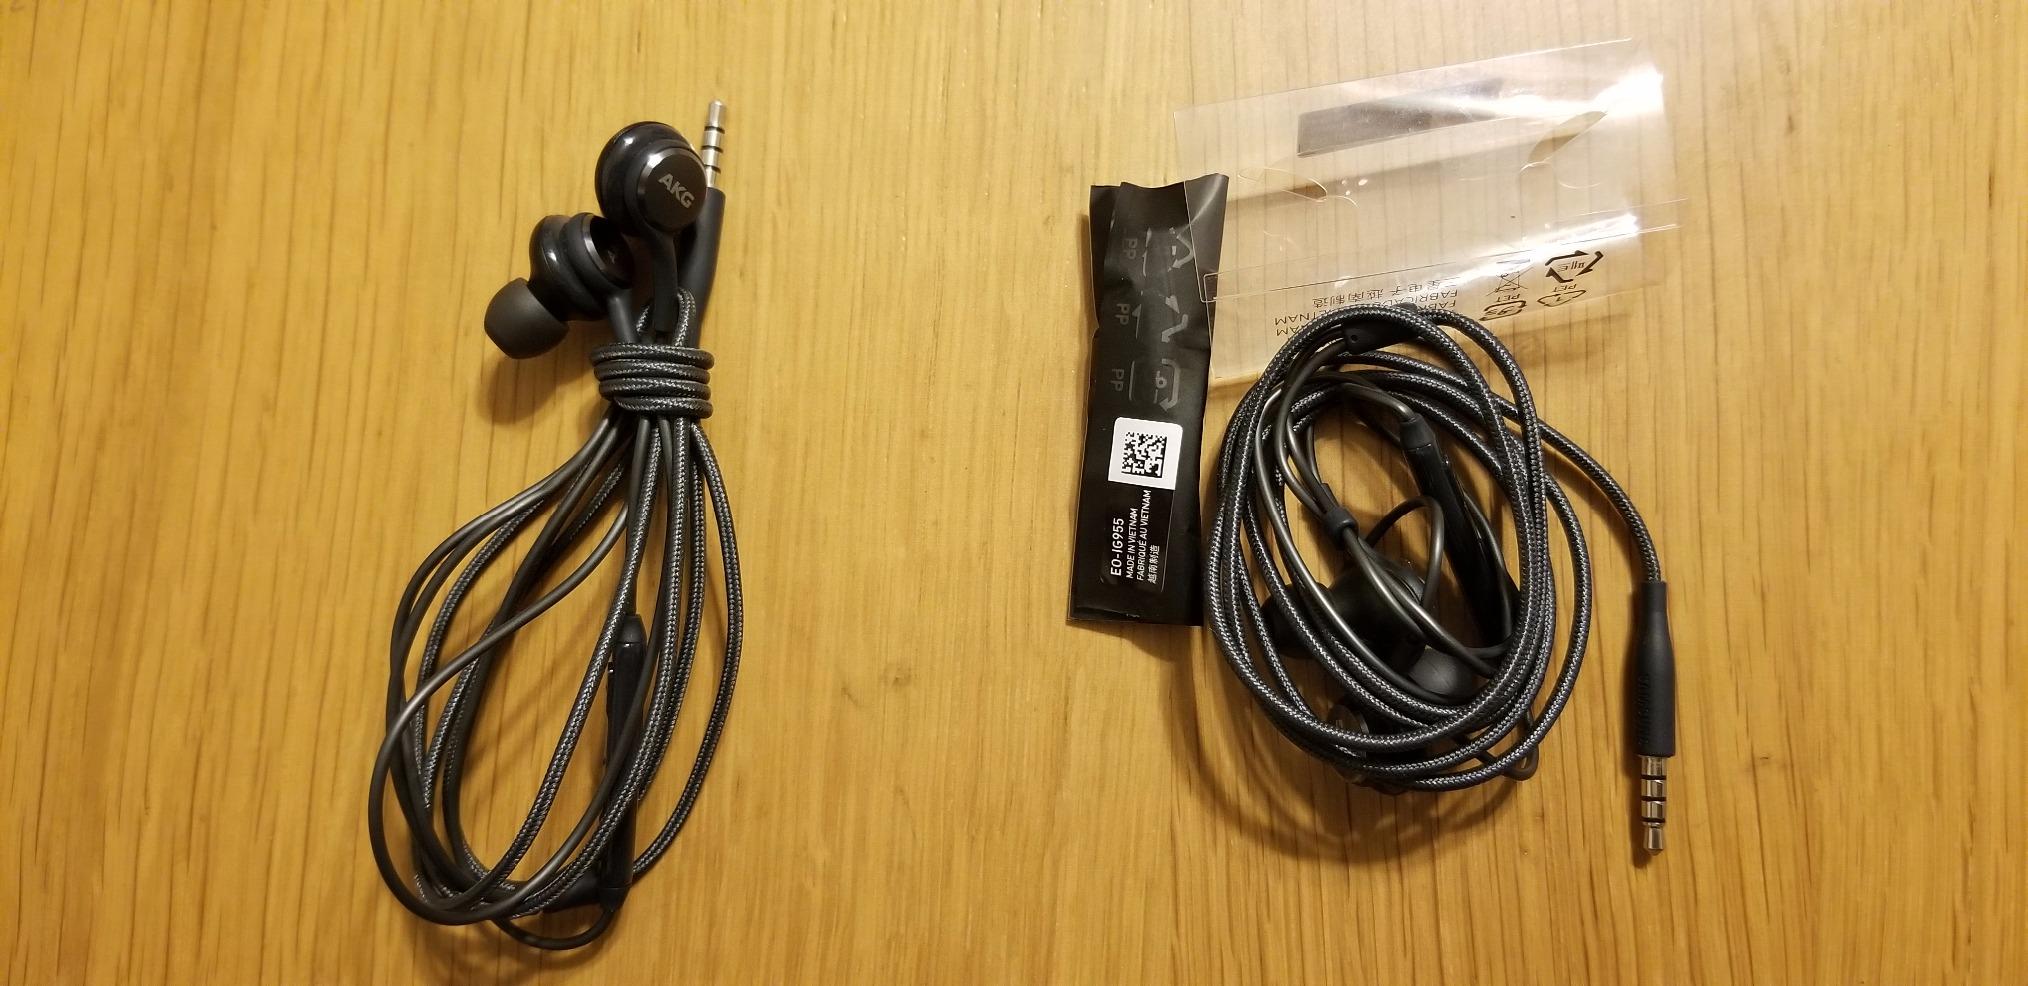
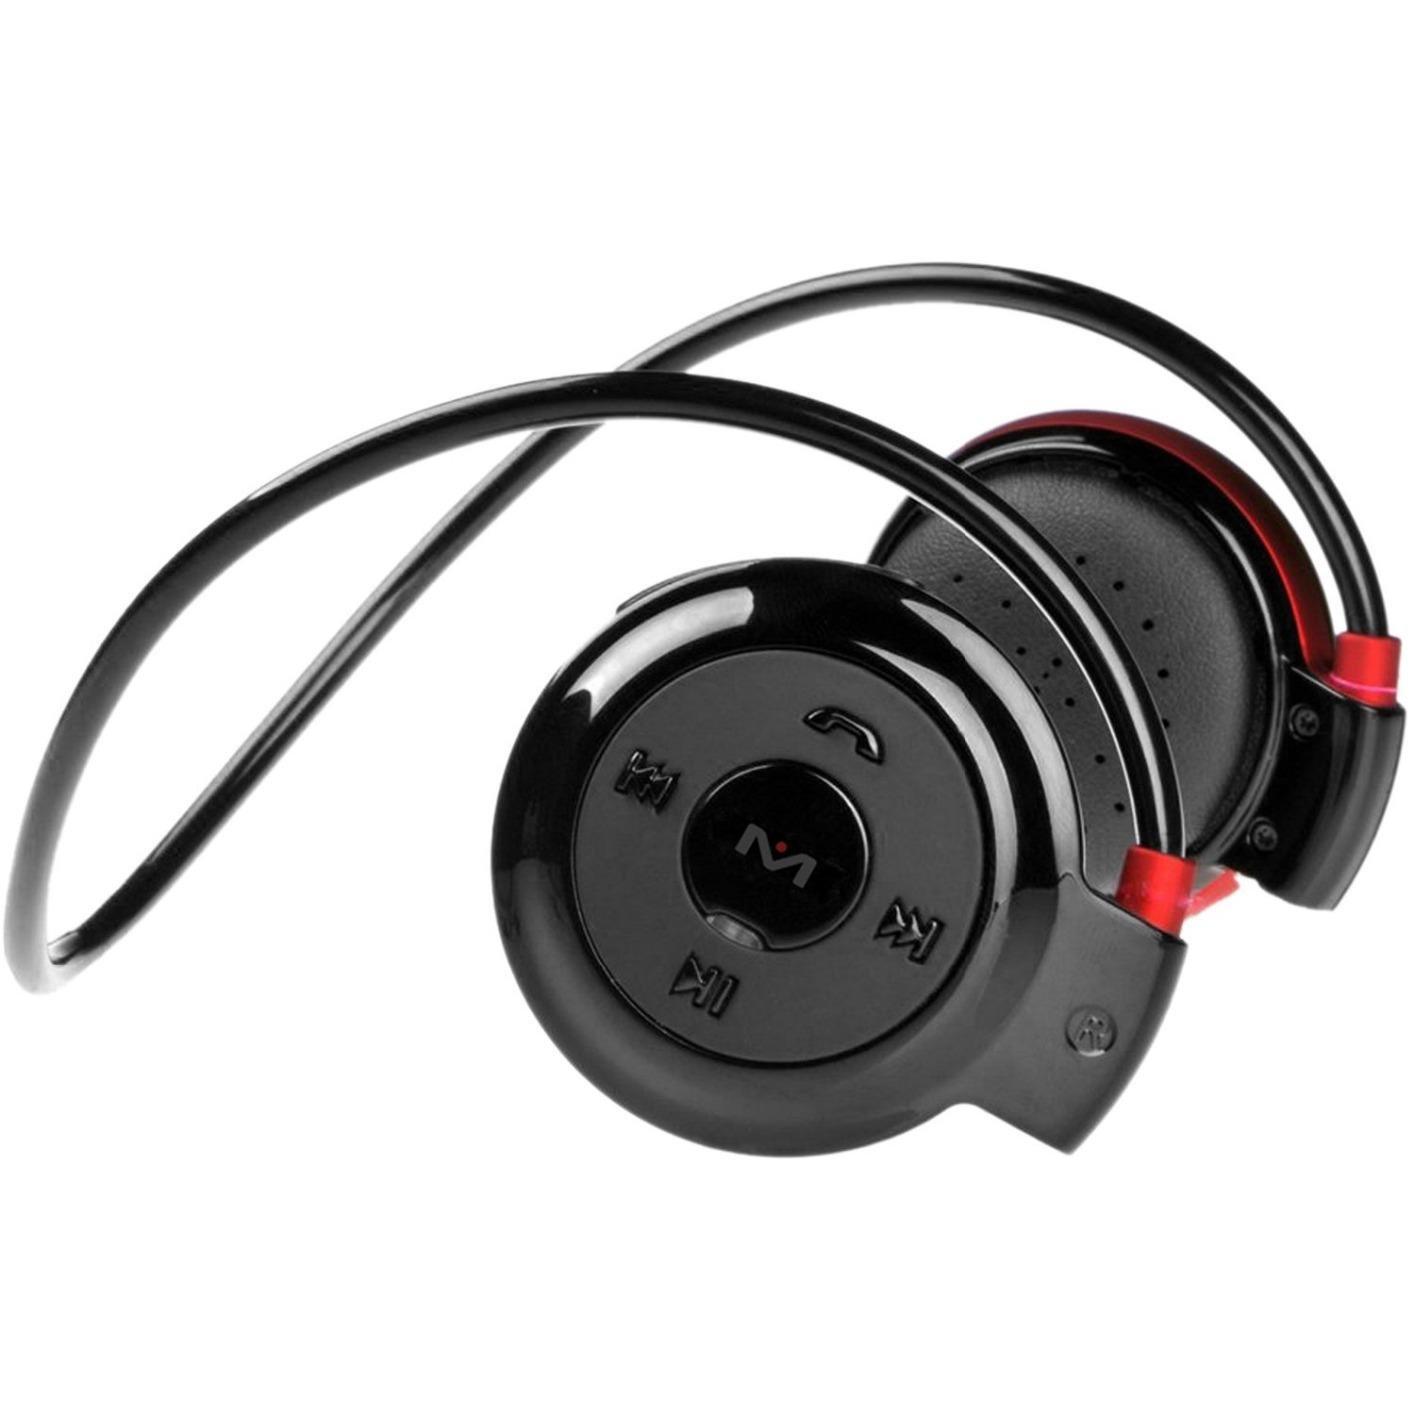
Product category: headphones
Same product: no